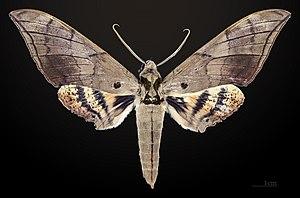
Ambulyx staudingeri est une espèce d'insectes lépidoptères de la famille des Sphingidae, sous-famille des Smerinthinae, tribu des Ambulycini, et du genre Ambulyx.